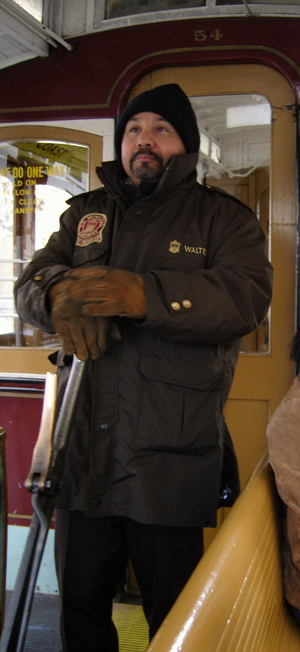
Les Cable Cars de San Francisco sont les tramways à traction par câble de la ville américaine de San Francisco. Ils sont devenus l'une des icônes de San Francisco. Ils rentrent dans la catégorie des remontées mécaniques, puisque le système est l'ancêtre des transports de passagers par câble à attaches débrayables.